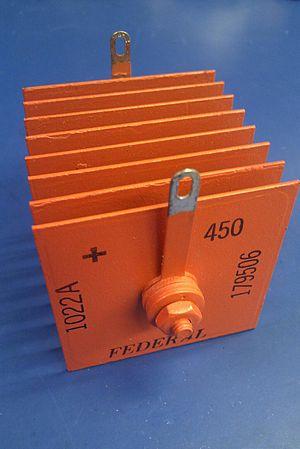
Un redresseur au sélénium est un type de redresseur utilisant le sélénium, inventé en 1933. Ce type de redresseur a été utilisé dans les alimentations d'équipements électroniques et dans des chargeurs de batterie à courant élevé, jusqu'à ce qu'il soit remplacé par l'utilisation de diodes au germanium dans les années 1960, puis au silicium, dans les années 1970.